The Captive (2014 film)

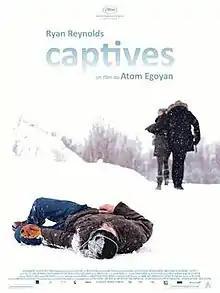
Film poster with original title

The Captive is a 2014 Canadian thriller film directed by Atom Egoyan with a script he co-wrote with David Fraser. The film stars Ryan Reynolds, Bruce Greenwood, Scott Speedman, Rosario Dawson, Mireille Enos, Kevin Durand, and Alexia Fast. It was selected to compete for the Palme d'Or in the main competition section at the 2014 Cannes Film Festival. The film was released in select theaters and on-demand on December 12, 2014.